Sarah Posner

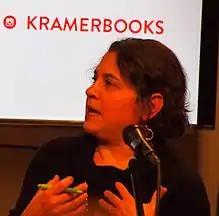
Posner in 2017

Sarah Posner is an American journalist and author. She is the author of two books about the American Christian right and has written for "The American Prospect", "The Guardian", "The Nation", "Salon", "AlterNet", "The Atlantic", "The Washington Spectator", "VICE," "The Daily Beast", "The New Republic","" "HuffPost","" "Mother Jones", "Rolling Stone," MSNBC, and "The Washington Post", among other publications."" She was formerly a contributing writer for "Religion Dispatches", writing on the intersection of religion and politics.